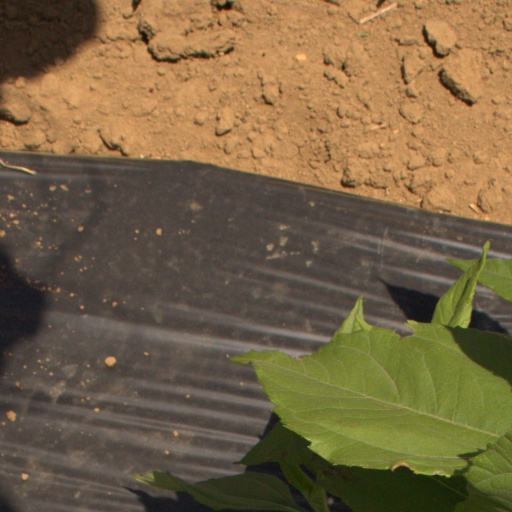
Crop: Jerusalem artichoke